List of birds of Korea

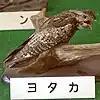
Grey nightjar

The swifts are small birds which spend the majority of their lives flying. These birds have very short legs and never settle voluntarily on the ground, perching instead only on vertical surfaces. Many swifts have long swept-back wings which resemble a crescent or boomerang. There are 3 Korean species.